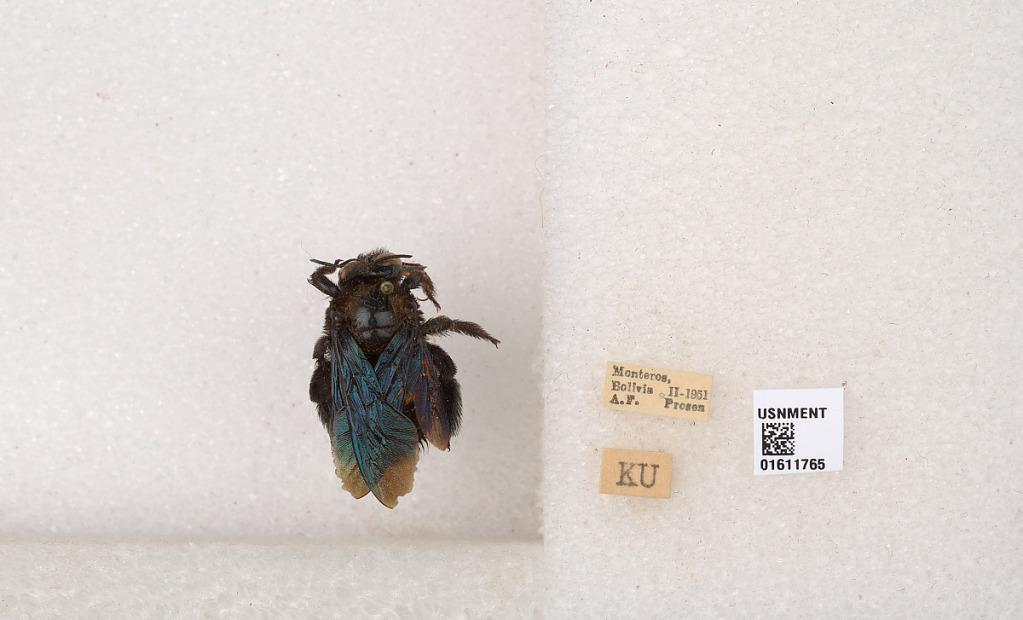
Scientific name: Xylocopa (Neoxylocopa) sp.
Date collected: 1951-2-1
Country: Bolivia
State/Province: Santa Cruz
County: Obispo Santiestevan
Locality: Montero